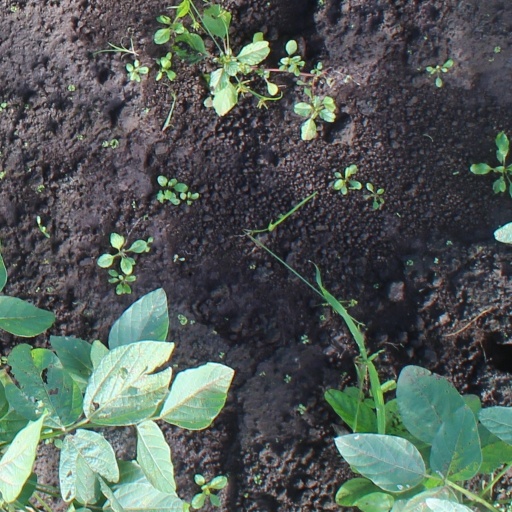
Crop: soybean